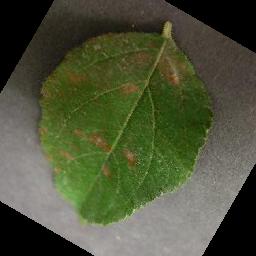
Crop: apple
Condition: cedar_rust